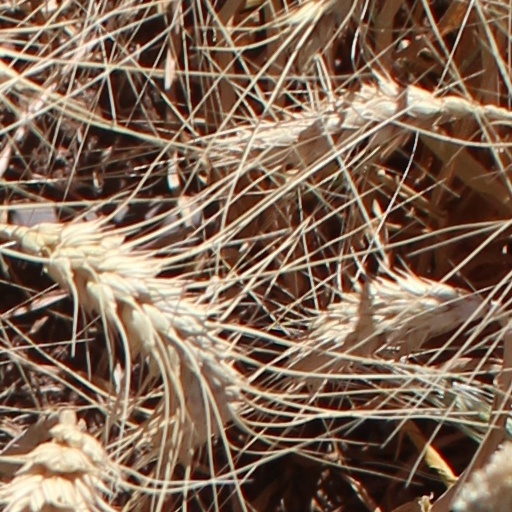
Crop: wheat